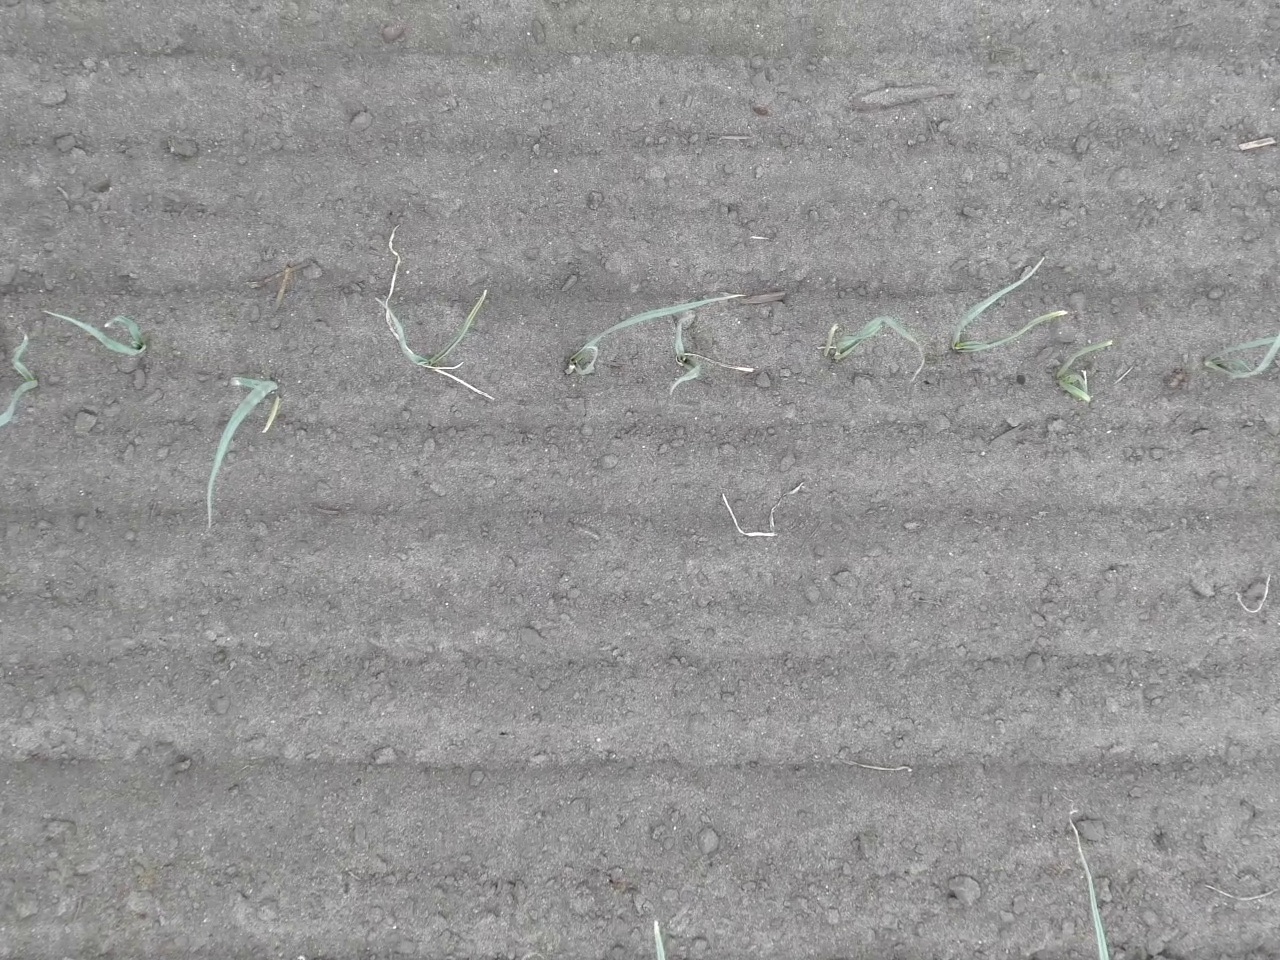
Crop: leek
Objects: leek, leek, leek, leek, leek, leek, leek, leek, leek, leek, stem_leek, stem_leek, stem_leek, stem_leek, stem_leek, stem_leek, stem_leek, stem_leek, stem_leek, stem_leek